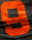
Number: 9